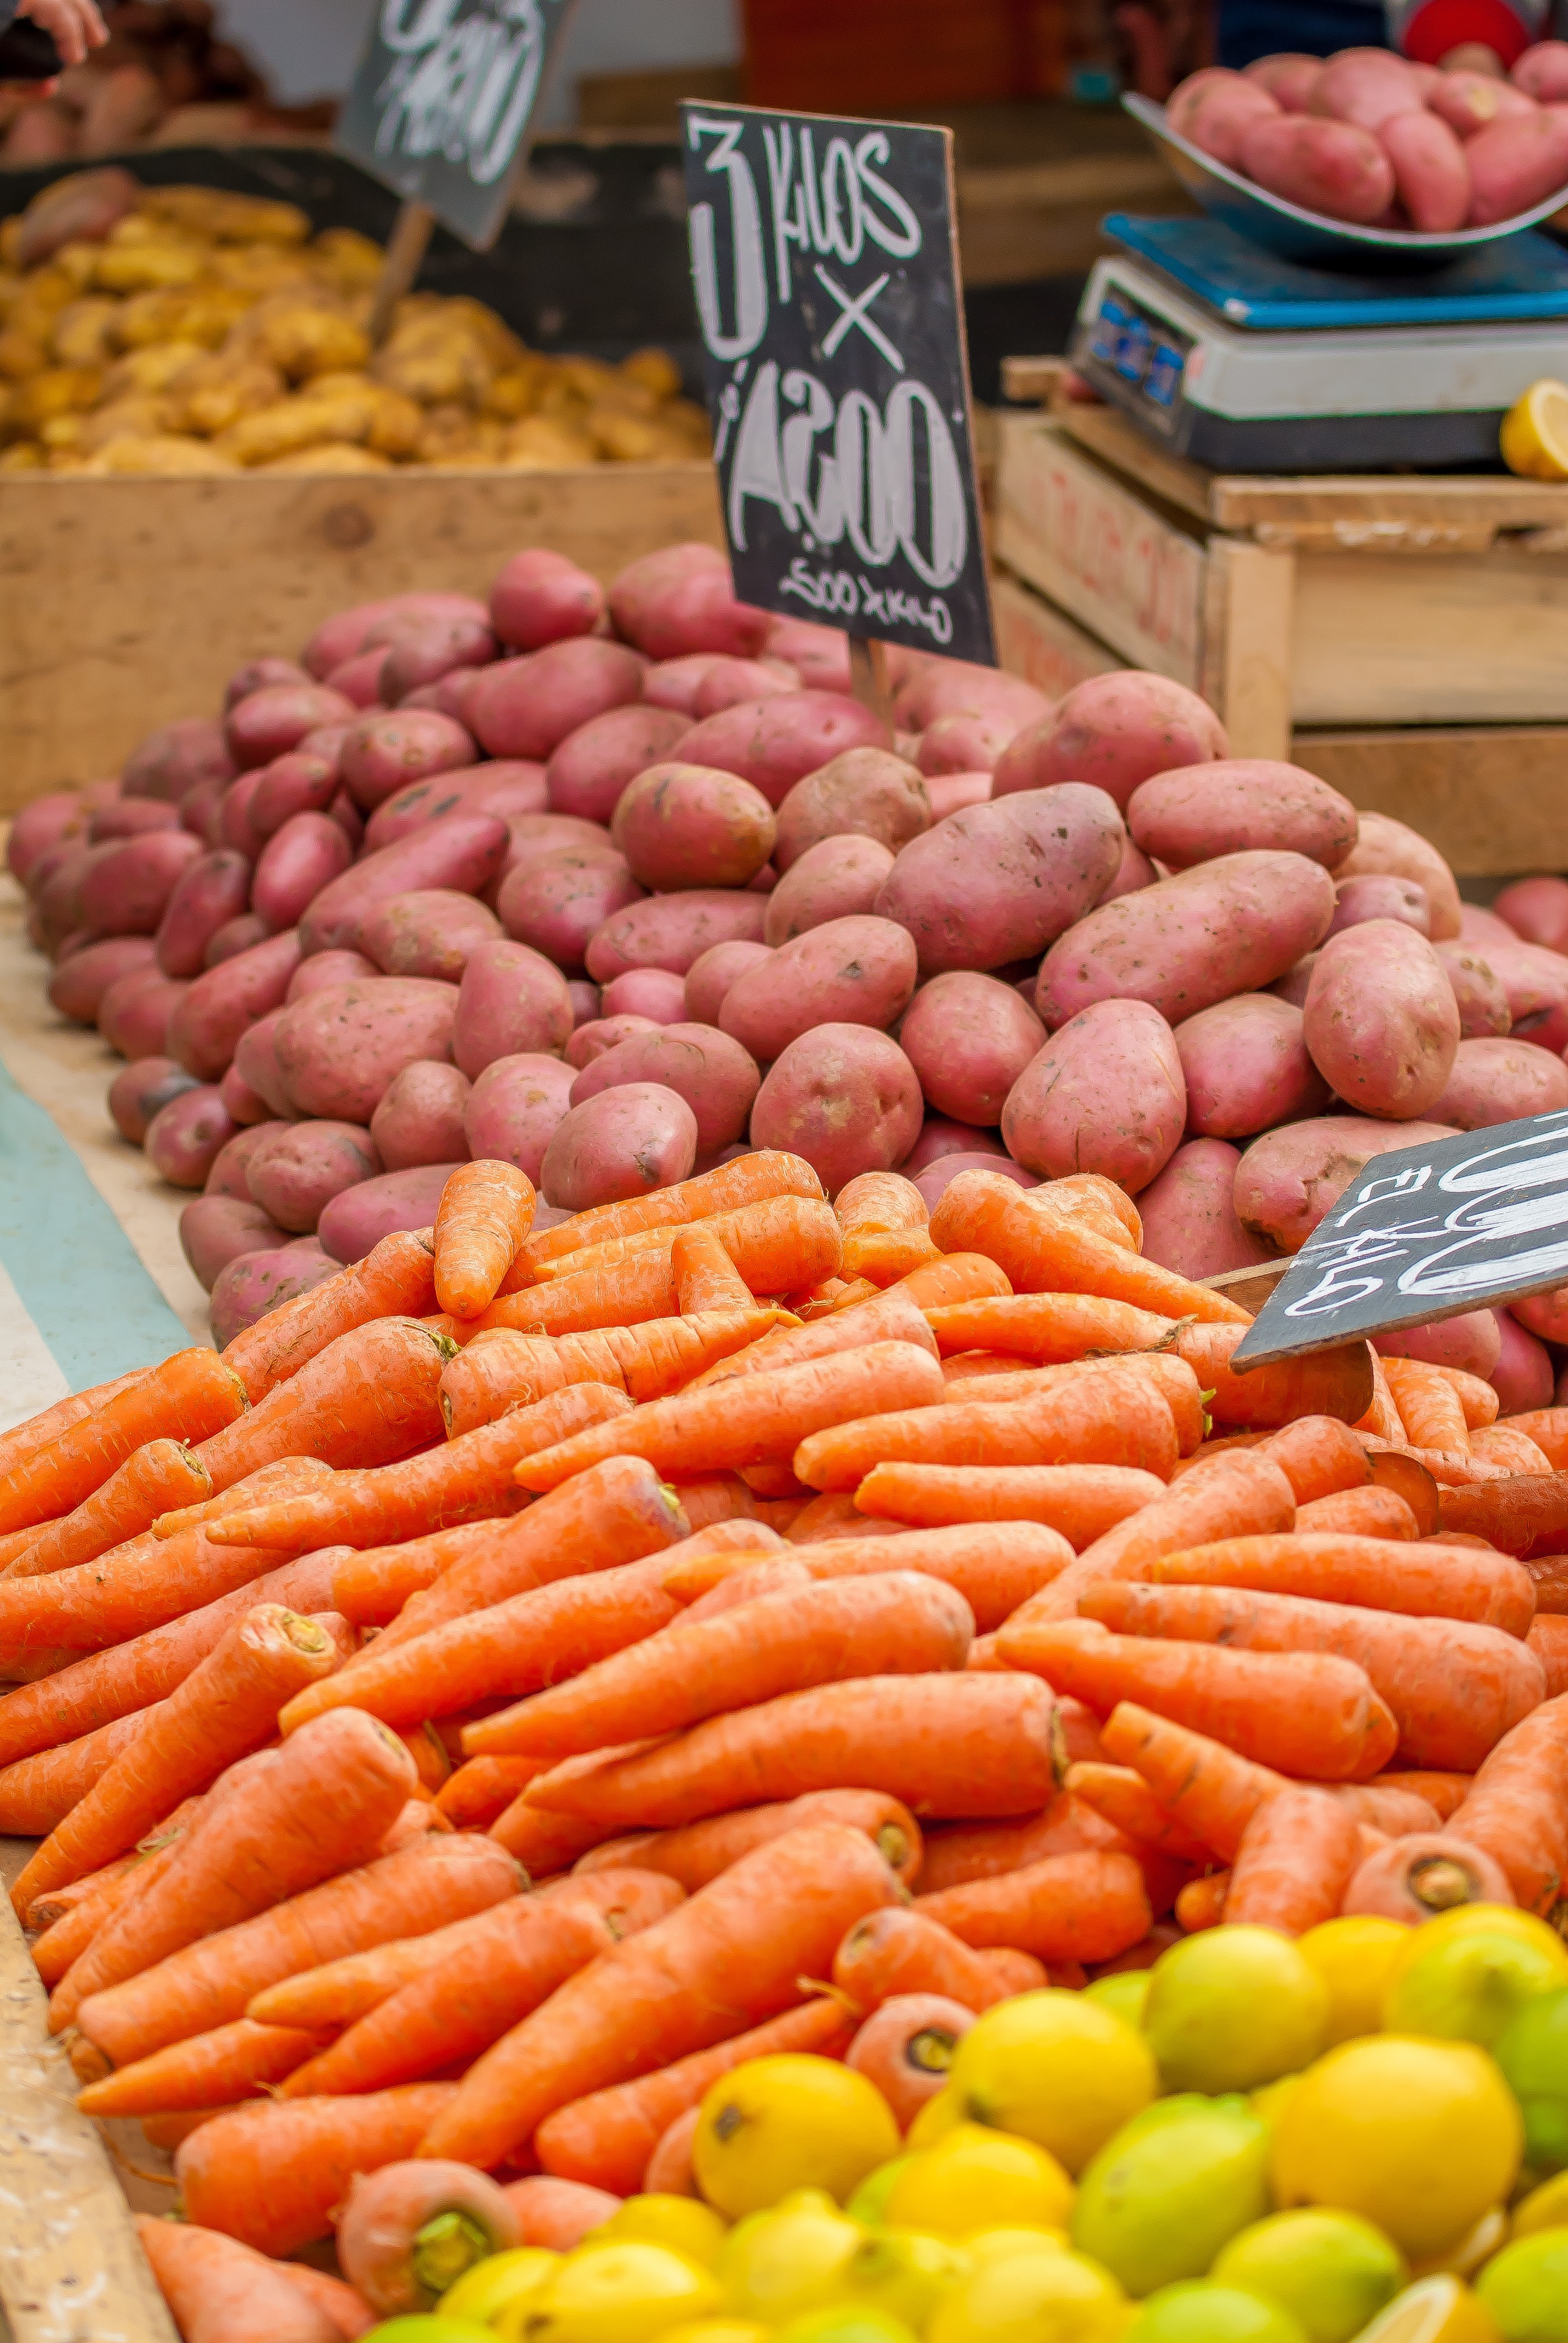
fruit, dish, food, produce, vegetable, market, power, vegetables, sale, carrots, potatos, seafood boil